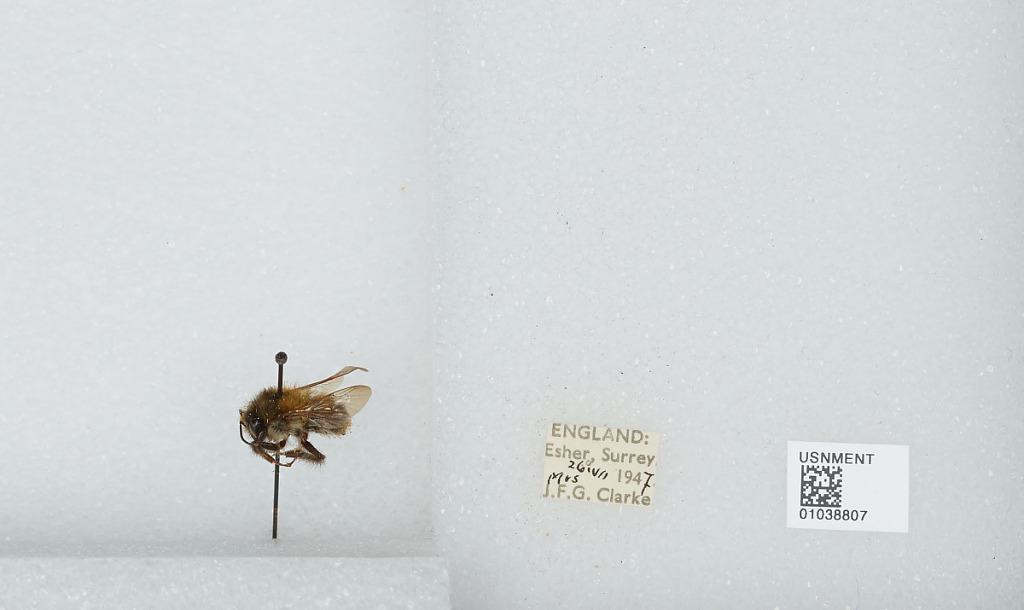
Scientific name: Bombus (Thoracobombus) pascuorum (Scopoli)
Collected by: J. Clarke
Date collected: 1947-7-26
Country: United Kingdom
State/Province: England
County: Surrey
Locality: Esher
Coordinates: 51.3691, -0.365